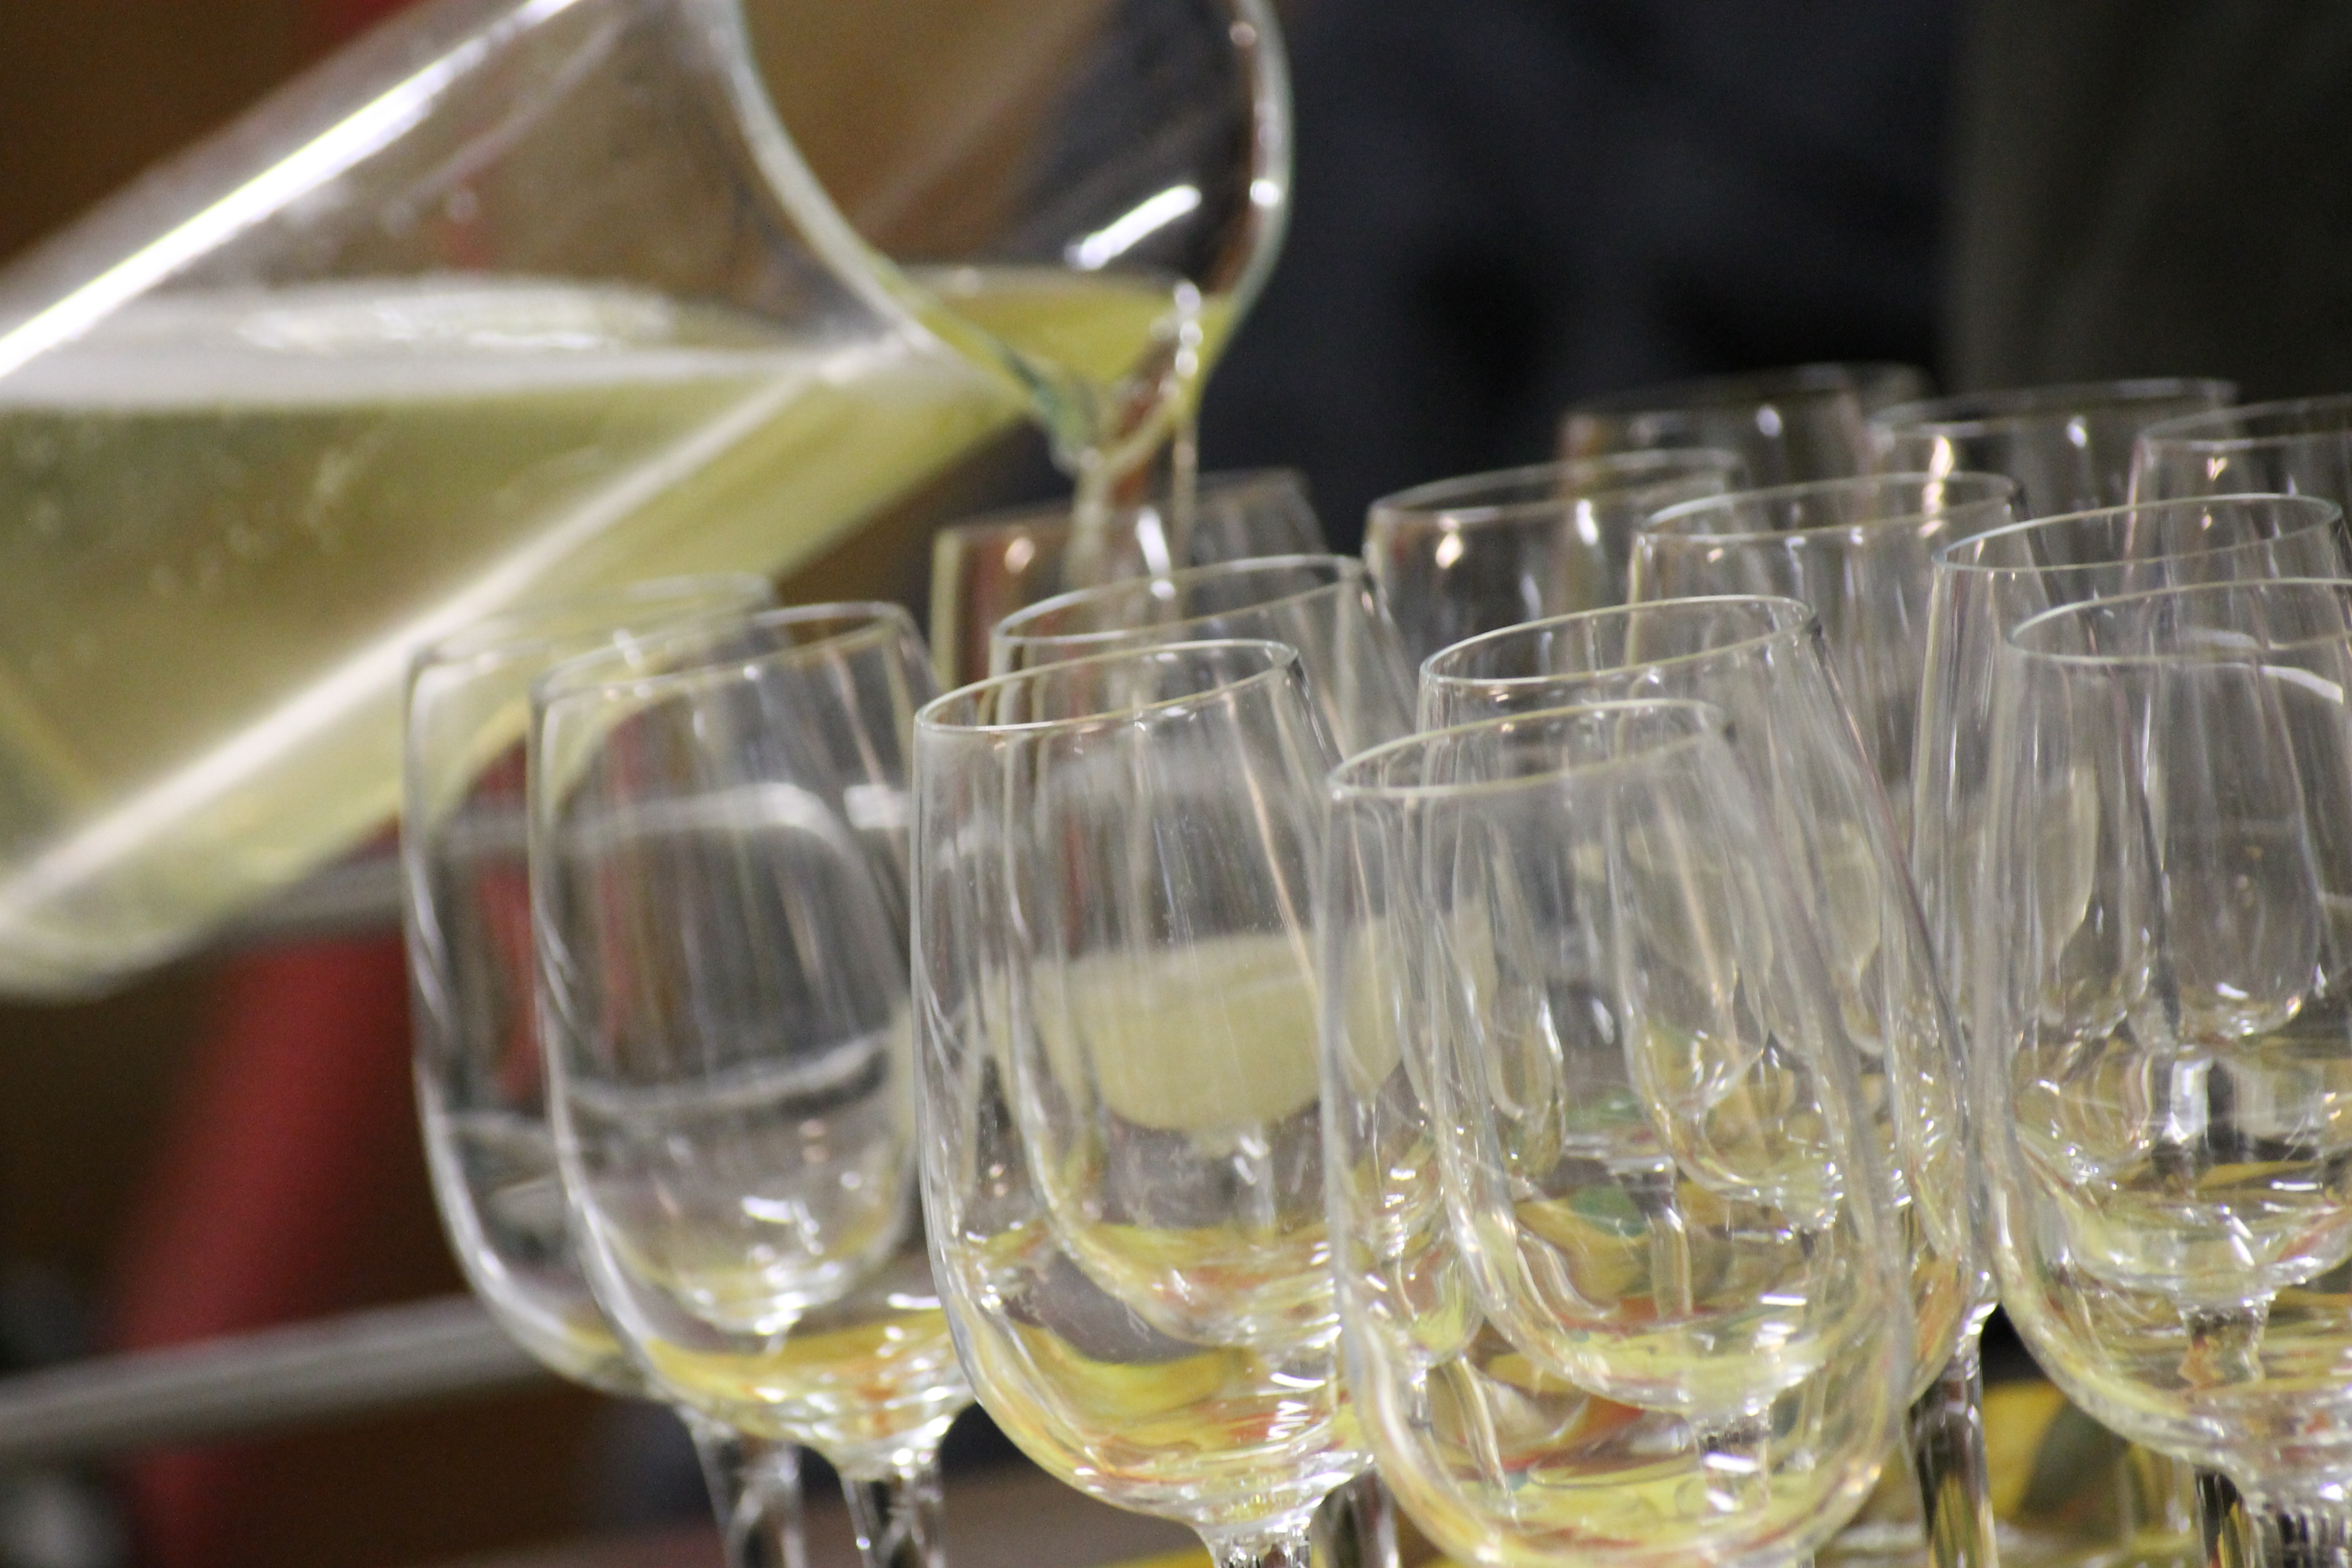
wine, glass, drink, material, alcohol, pour, wine glass, whisky, champagne, aperitif, stemware, alcoholic beverage, distilled beverage, drinkware, champagne stemware